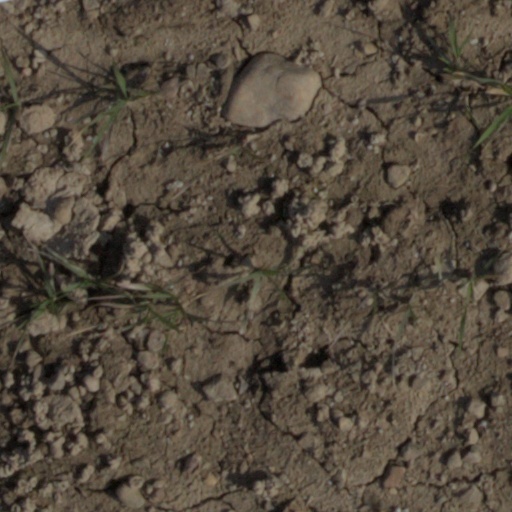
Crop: wheat